Glenn Branch

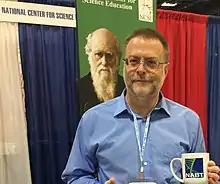

Glenn Branch is the deputy director of the National Center for Science Education. He is a prominent critic of creationism and intelligent design and an activist against campaigns of suppressing teaching of evolution and climate change in school education. He is also a fellow with the Committee for Skeptical Inquiry.